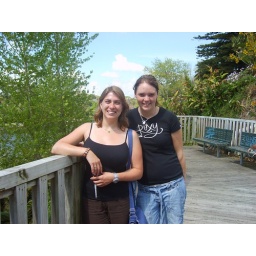
We stopped off by Waikato river for a rest in between house hunting